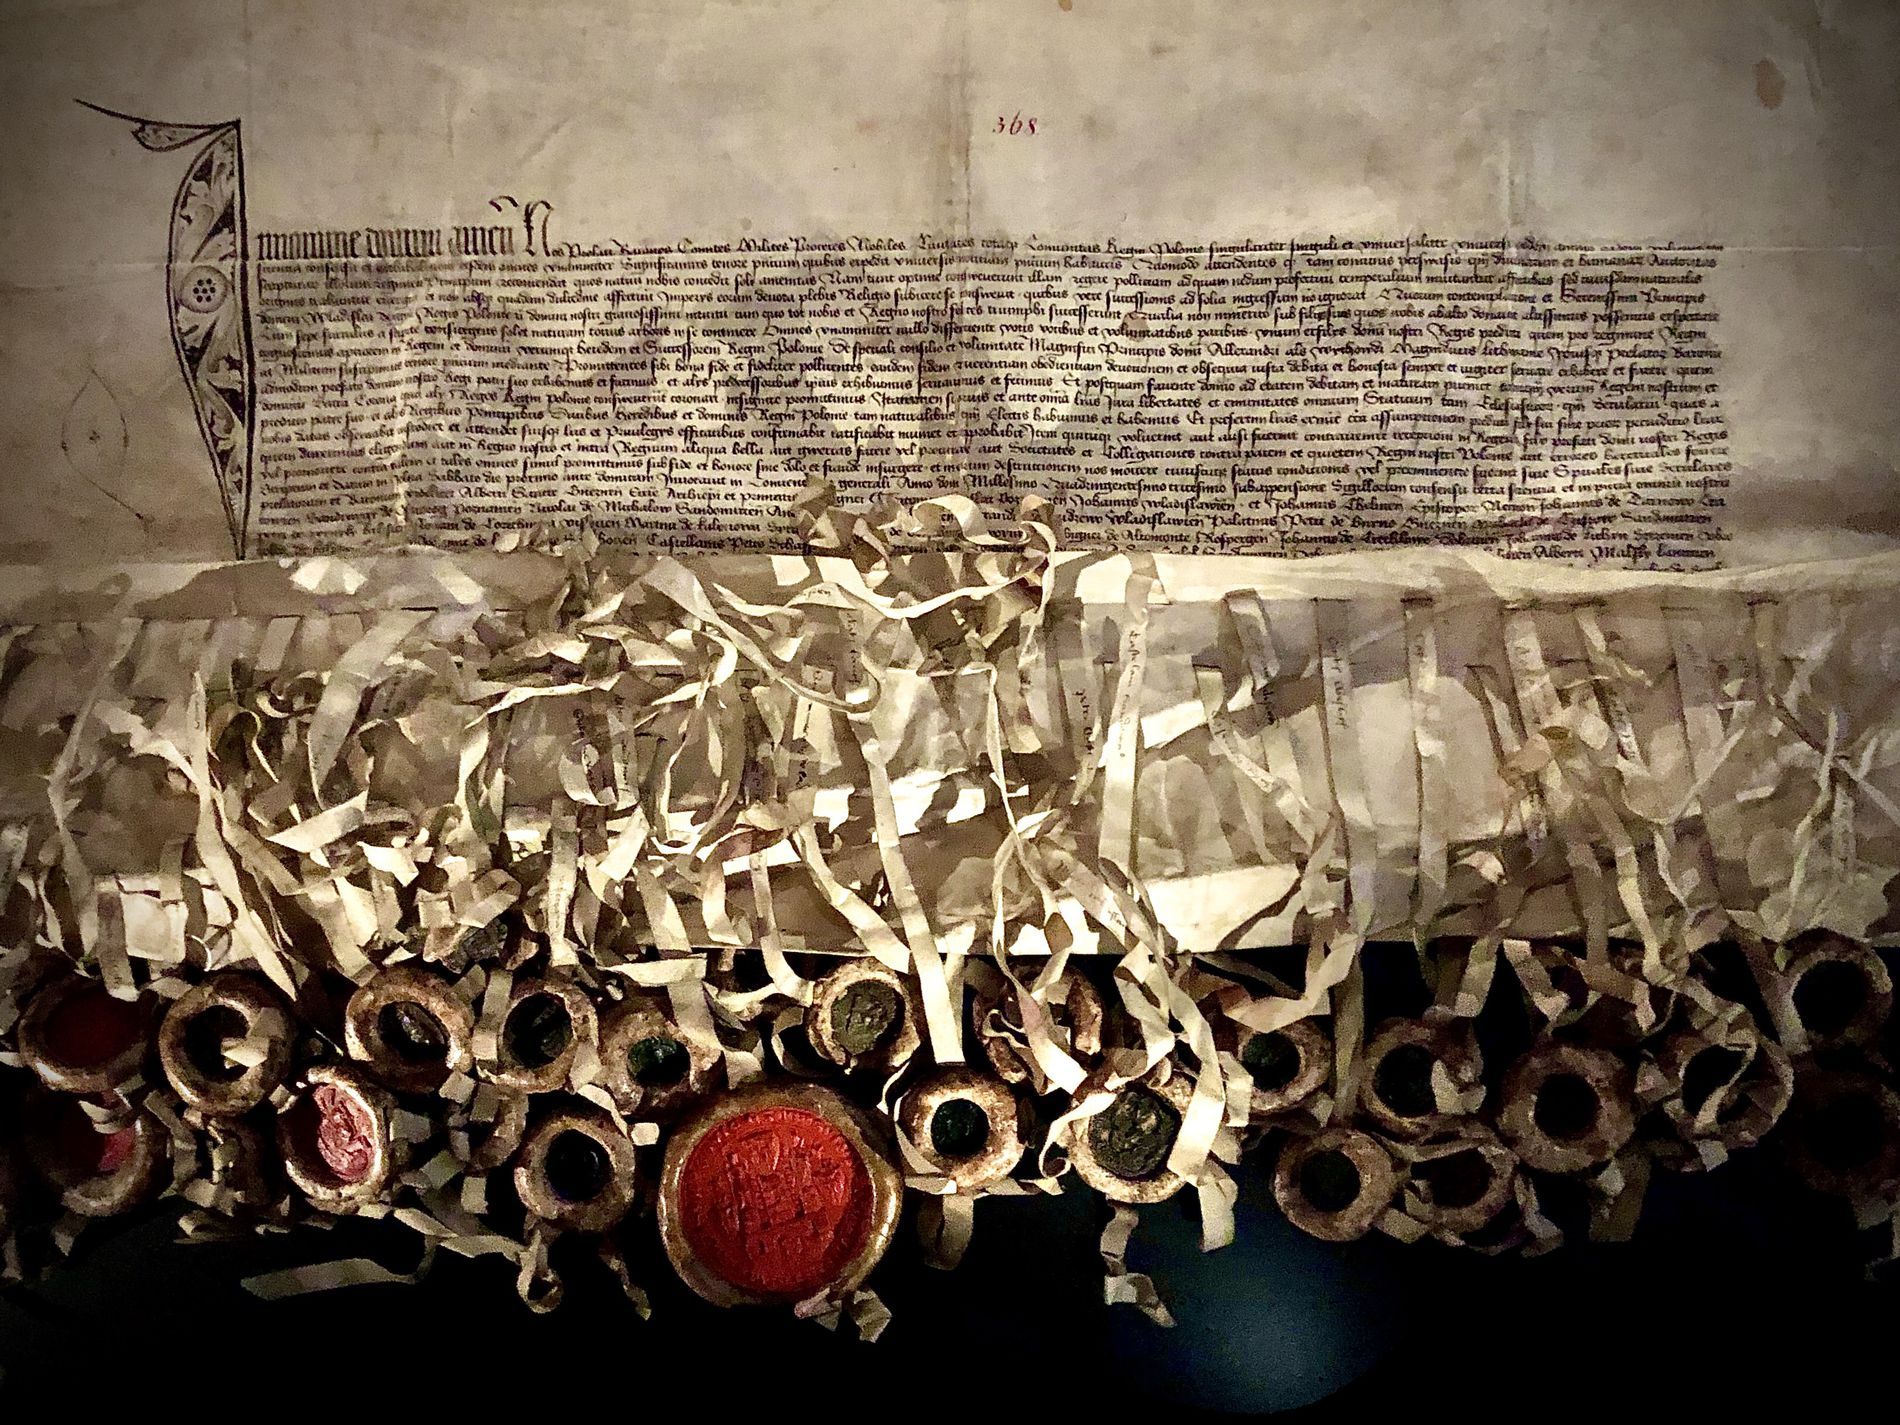
Sealed Historical Document
A paper written with Latin letters seems to be a historical document, with a symbol on the right side of it, and the pieces of paper in the bottom of it maybe the names of supporters and the wax sealed down the papers confirm their agreements too.
A closeup-angled shot, the lights and shadow on the paper evoke the ancient age of the document, the red color of the wax enhance that as well, the atmosphere is historical and formal with a sense of pride.
Labels: Text, Wood, Document, Art, Symbol, Bronze, Wax Seal, Sword, Weapon, Scroll, Black Background, Pieces of Paper, Wax Seals
Camera: Apple iPhone X
Lens: iPhone X back dual camera 4mm f/1.8
Aperture: F1.8
Exposure: 1/4 sec
ISO: 125
Focal length: 4